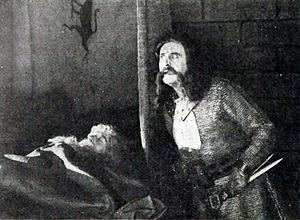
Macbeth est un film muet américain réalisé par John Emerson, sorti en 1916.